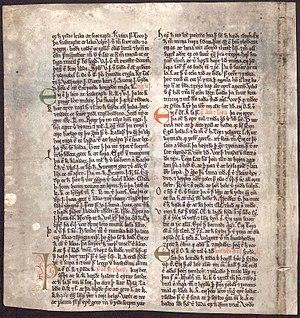
Peder Claussøn Friis, né le 1ᵉʳ avril 1545 à Egersund et mort le 15 octobre 1614 à Valle, est un pasteur, historien, traducteur et topographe norvégien.